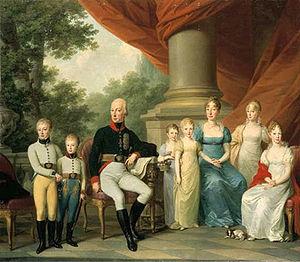
Marie-Louise Léopoldine Françoise Thérèse Josèphe Lucie de Habsbourg-Lorraine, archiduchesse d'Autriche, princesse de Hongrie et de Bohême, née le 12 décembre 1791 à Vienne et morte le 17 décembre 1847 à Parme, est impératrice des Français de 1810 à 1814, puis duchesse de Parme, Plaisance et Guastalla jusqu'en 1847.
Ferdinand Iᵉʳ, né à Vienne le 19 avril 1793 et mort à Prague le 29 juin 1875 est empereur d'Autriche, roi de Hongrie et roi de Bohême sous le nom de Ferdinand V du 2 mars 1835 au 2 décembre 1848. Il est également roi de Lombardie-Vénétie.